Amalia Margaretha van Brederode

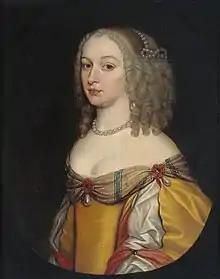
Amalia Margarethe van Brederode by Gerard van Honthorst

Amalia Margaretha van Brederode (1625–1663), was a Dutch salon holder and member of the Van Brederode noble family. She has been referred to as the first female to have played an autonomous and leading role in the high society of the Netherlands. She was the founder and leader of the order "Ordre de l'Union de la Joye" (1645). She also played a leading role in Brussels during the stay of queen Christina of Sweden there in the 1650s.